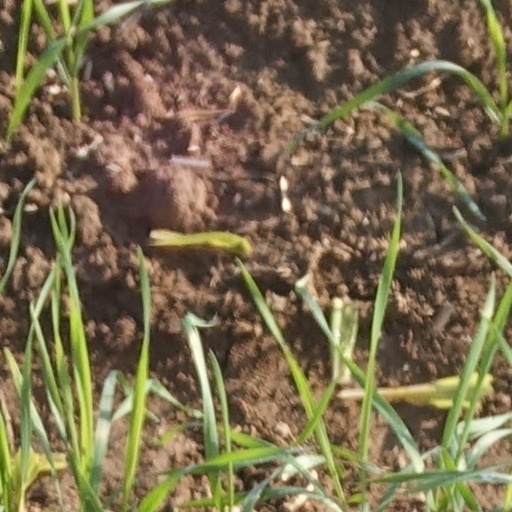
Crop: wheat